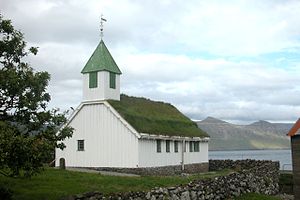
Gamle færøske trækirker
De gamle færøske trækirker fra 1800-tallet hører til Færøernes vigtigste bygningsmindesmærker.